Mochrum

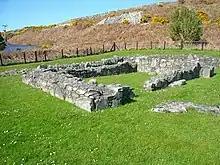
The remains of Chapel Finian

Mochrum is the site of numerous prehistoric forts, earthworks, standing stones, and crannógs